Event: Nepal Earthquake
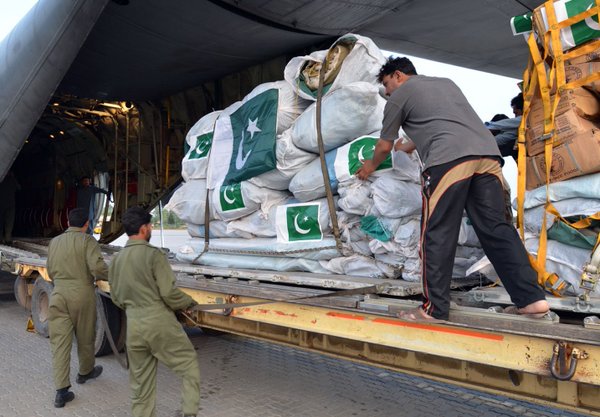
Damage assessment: no_damage